Hiroshi Shimizu (director)

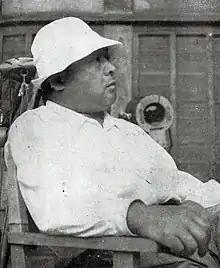
Shimizu in 1949

was a Japanese film director, who directed over 160 films during his career.